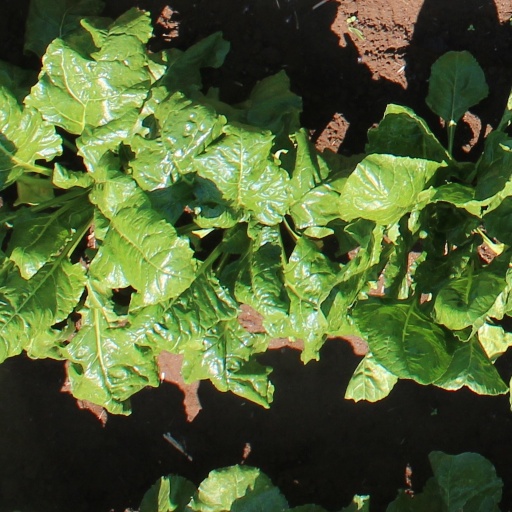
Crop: sugar beet